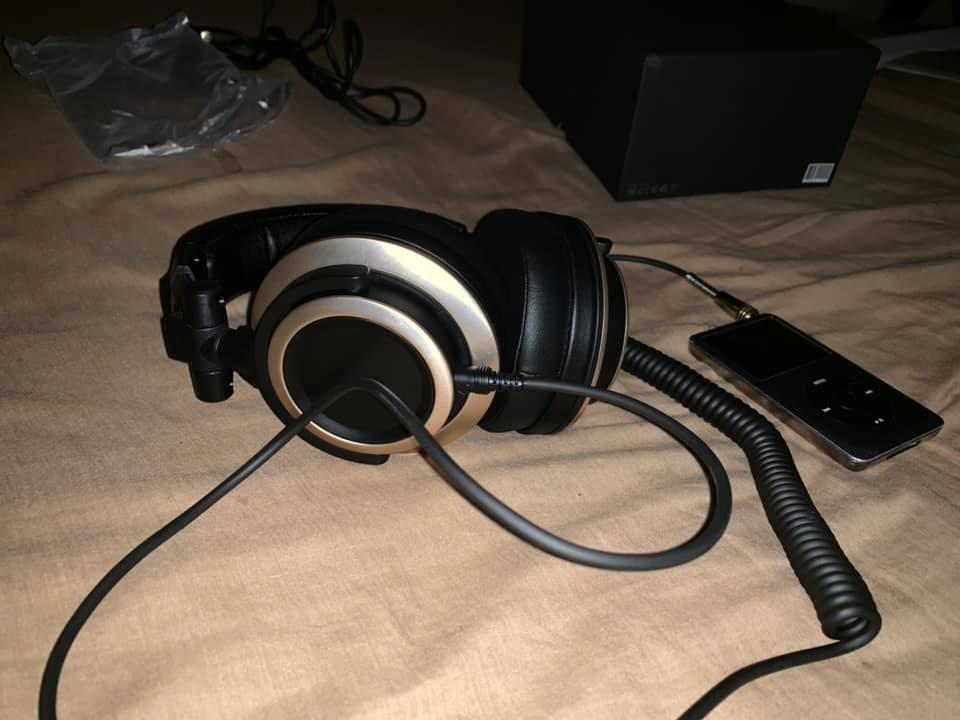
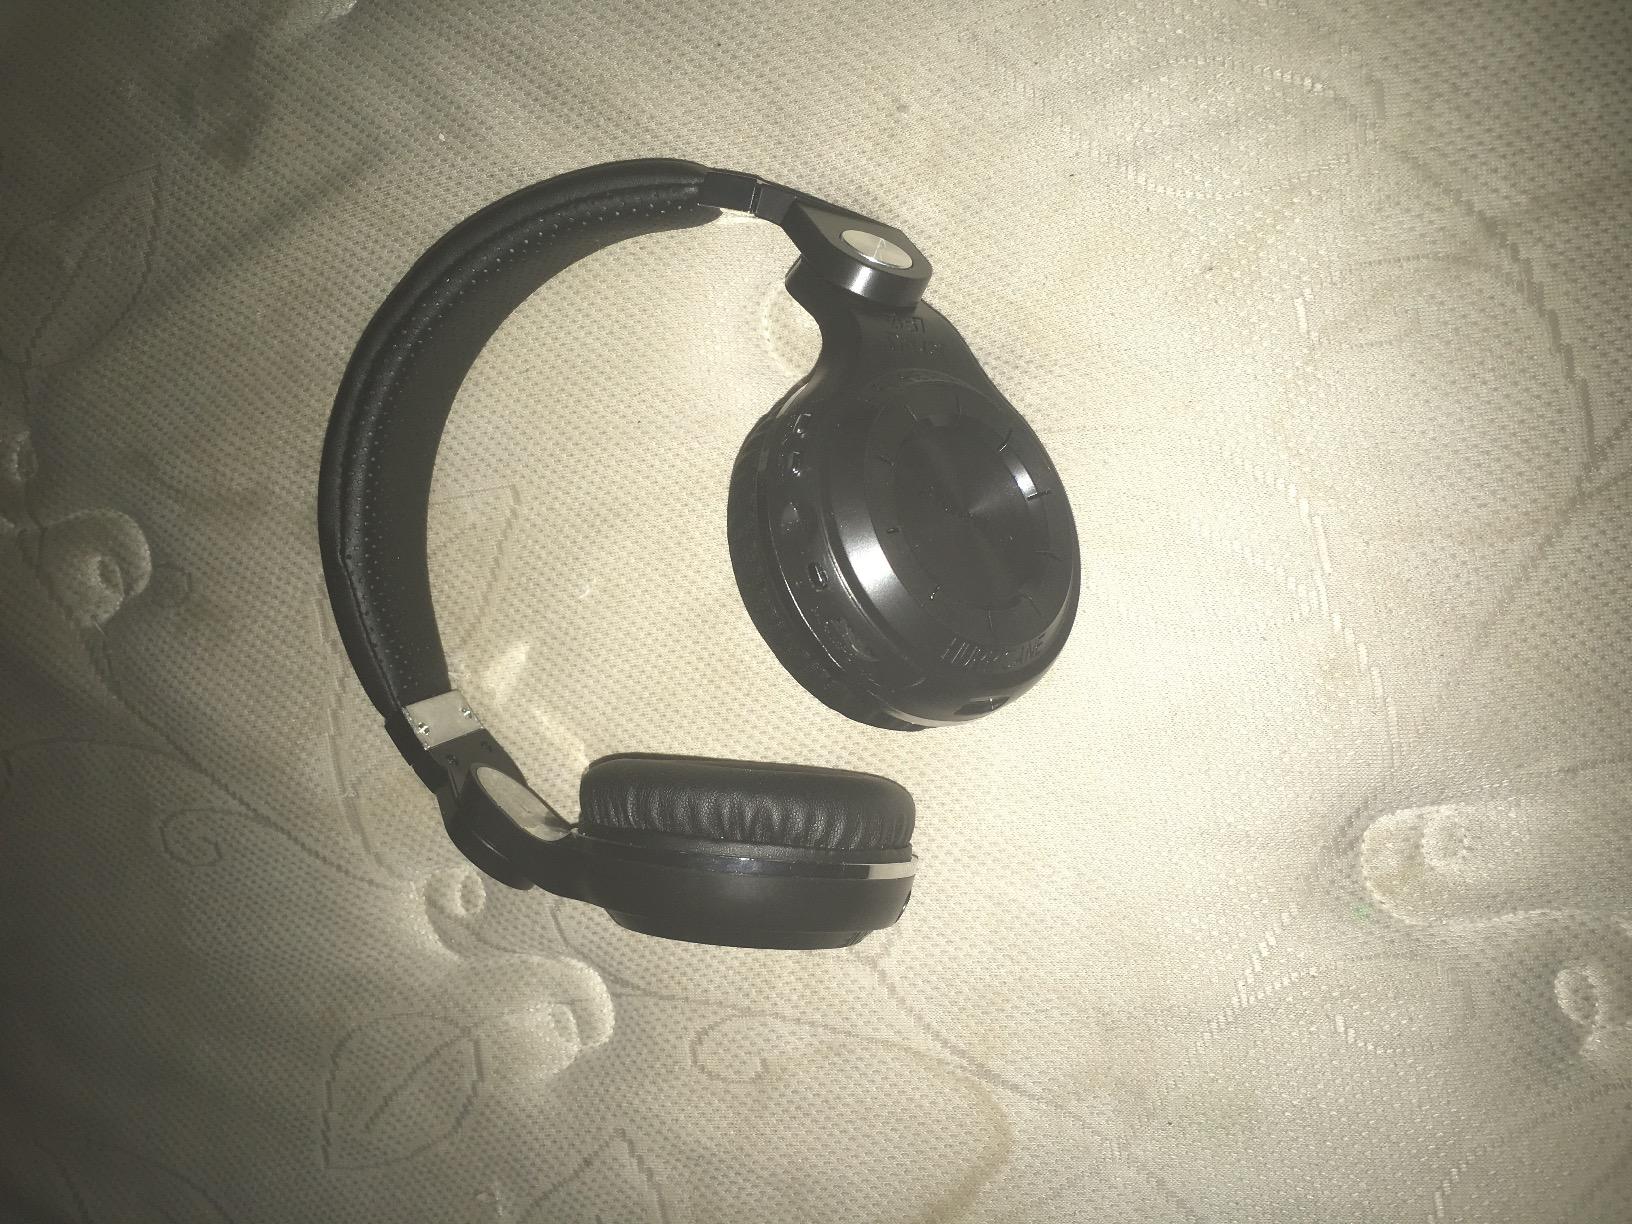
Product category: headphones
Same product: no